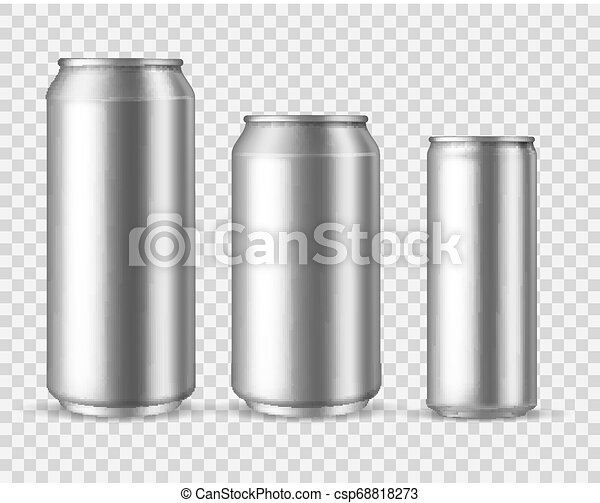
Label: metal